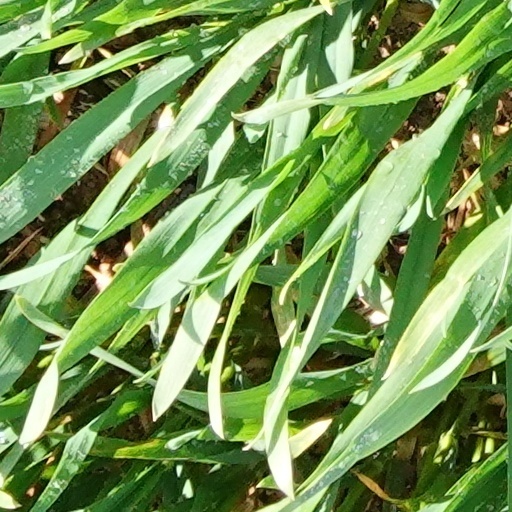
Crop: wheat